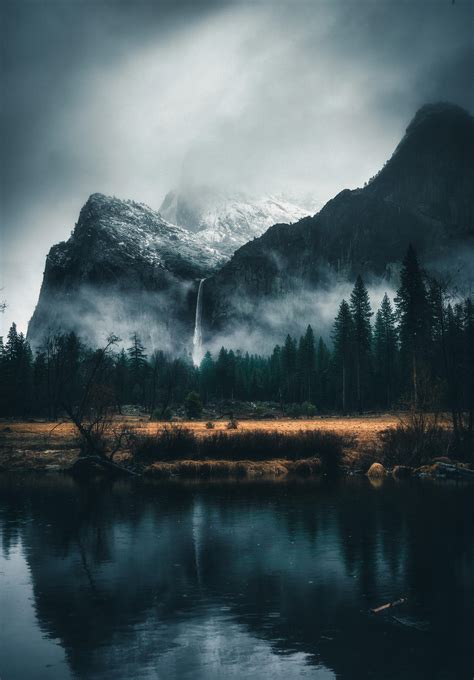
Weather: rain or strom